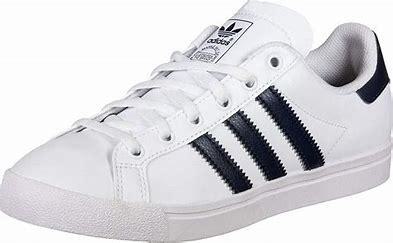
Brand: Adidas
Model: Coast Star